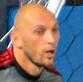
Age: 34